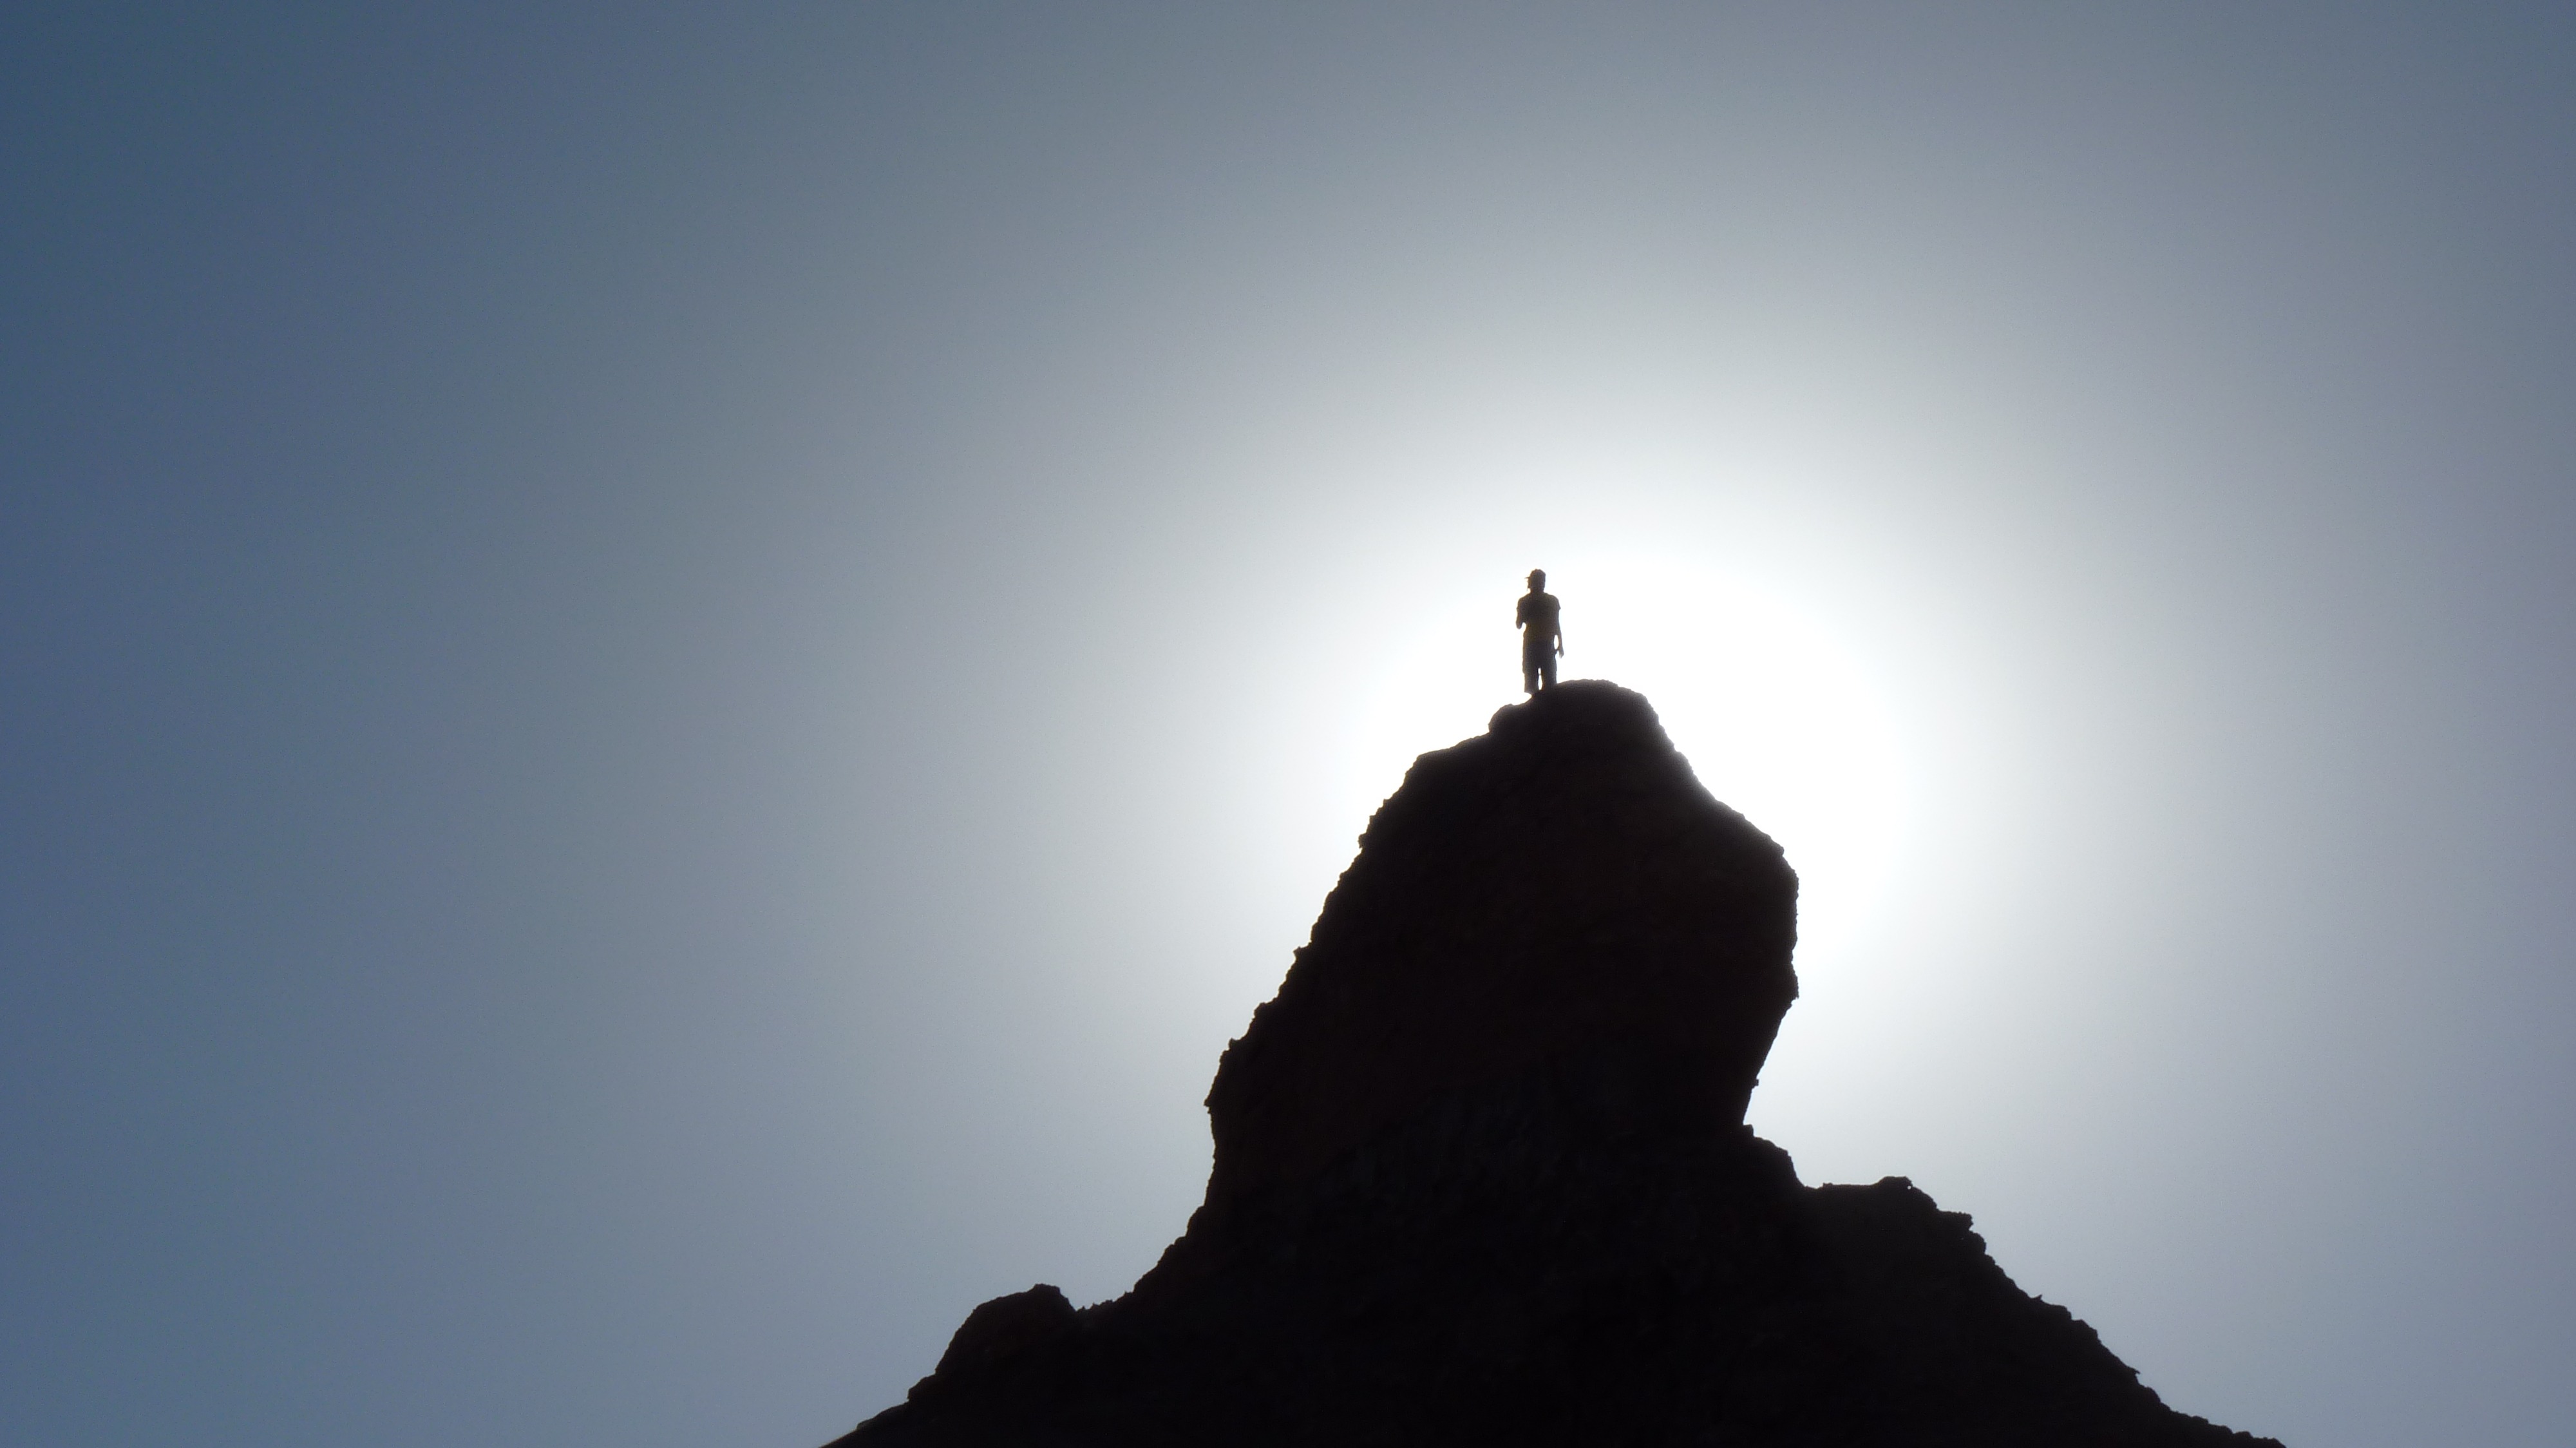
outdoor, horizon, silhouette, mountain, light, cloud, sky, sun, sunlight, hill, dawn, peak, hiker, dusk, reflection, tower, darkness, blue, climber, mountain top, summit, mountain peak, mountains, argentina, walker, andes, back light, atmospheric phenomenon, atmosphere of earth